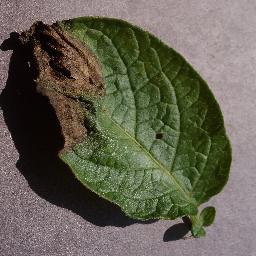
Label: Potato___Late_blight